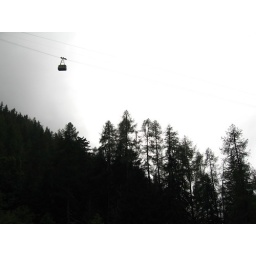
Grand Montets cable car rising above the Argentiere forest